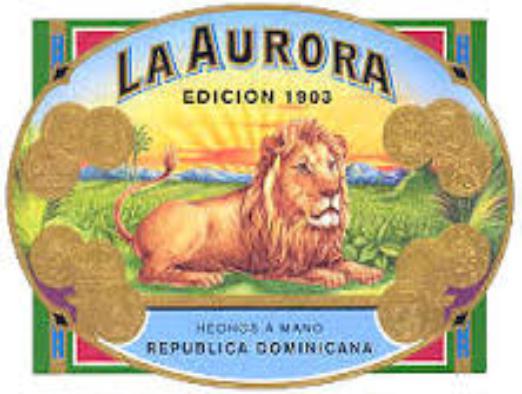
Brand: La Aurora
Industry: Necessities